NBCSN

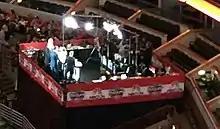
NBCSN broadcast set at the 2017 NHL Entry Draft

WSOF was formed in 2012, having signed a broadcast deal with the NBC Sports Network. This was the third MMA promotion that NBC Sports has hosted, having broadcast World Extreme Cagefighting and Ultimate Fighting Championship events when the channel was formerly known as Versus. NBC Sports had been one of the bidders for the rights to broadcast future UFC events, but lost out to Fox. However, some journalists regarded WSOF's deal with NBC Sports to be a considerable coup for a debuting promotion, considering NBC Sports' past interest in the UFC. Upon the announcement of the broadcast deal, WSOF President Ray Sefo stated that the promotion wanted to host 8–10 events per year, whilst holding a one-year deal with NBC Sports. However, the next day, an NBC spokesman revealed that the deal only covered WSOF's inaugural event, with the option for more, should NBC hold a positive evaluation. On February 4, 2013, it was reported by several news outlets that NBC Sports signed a 3-year deal with WSOF.